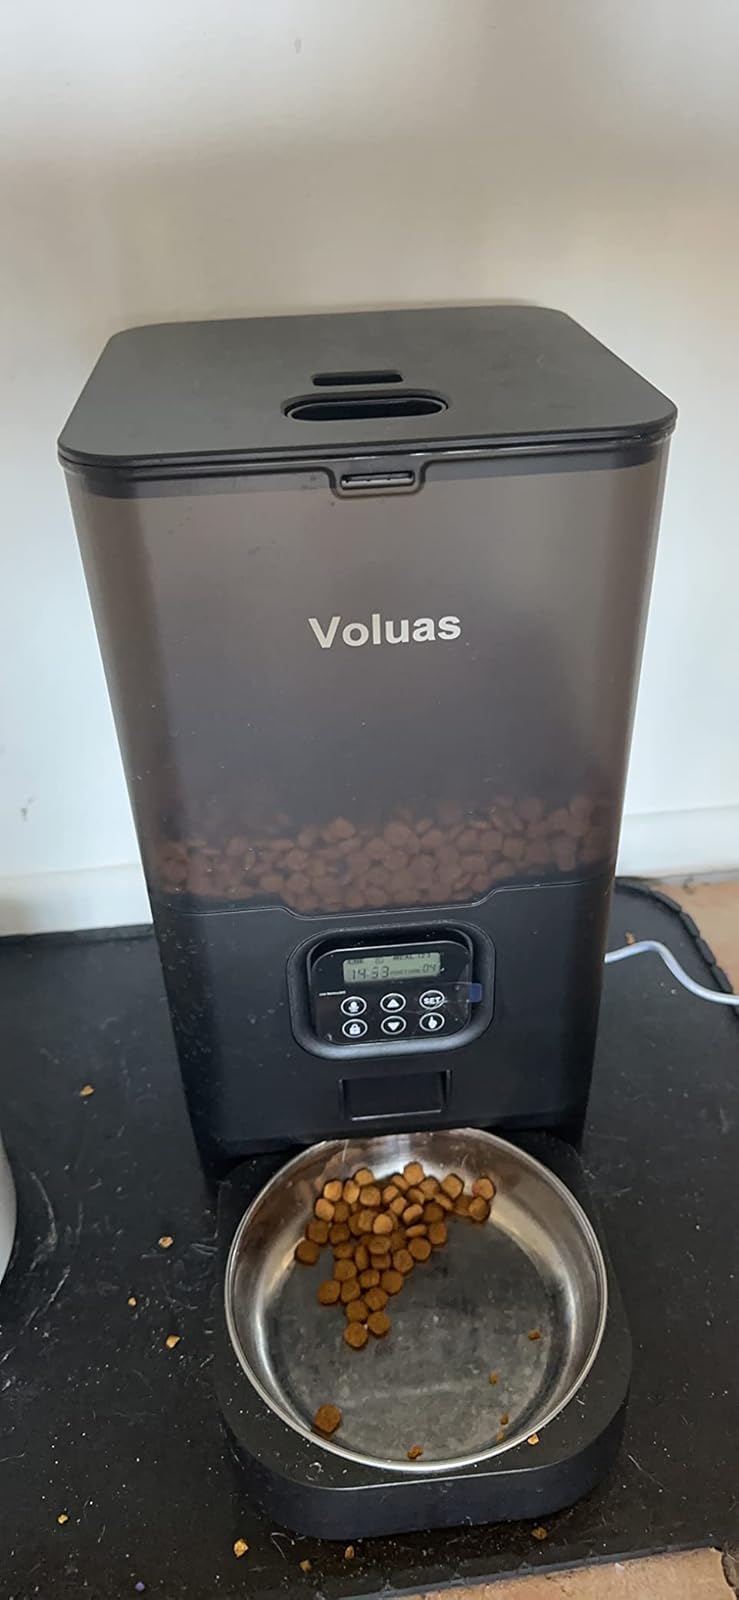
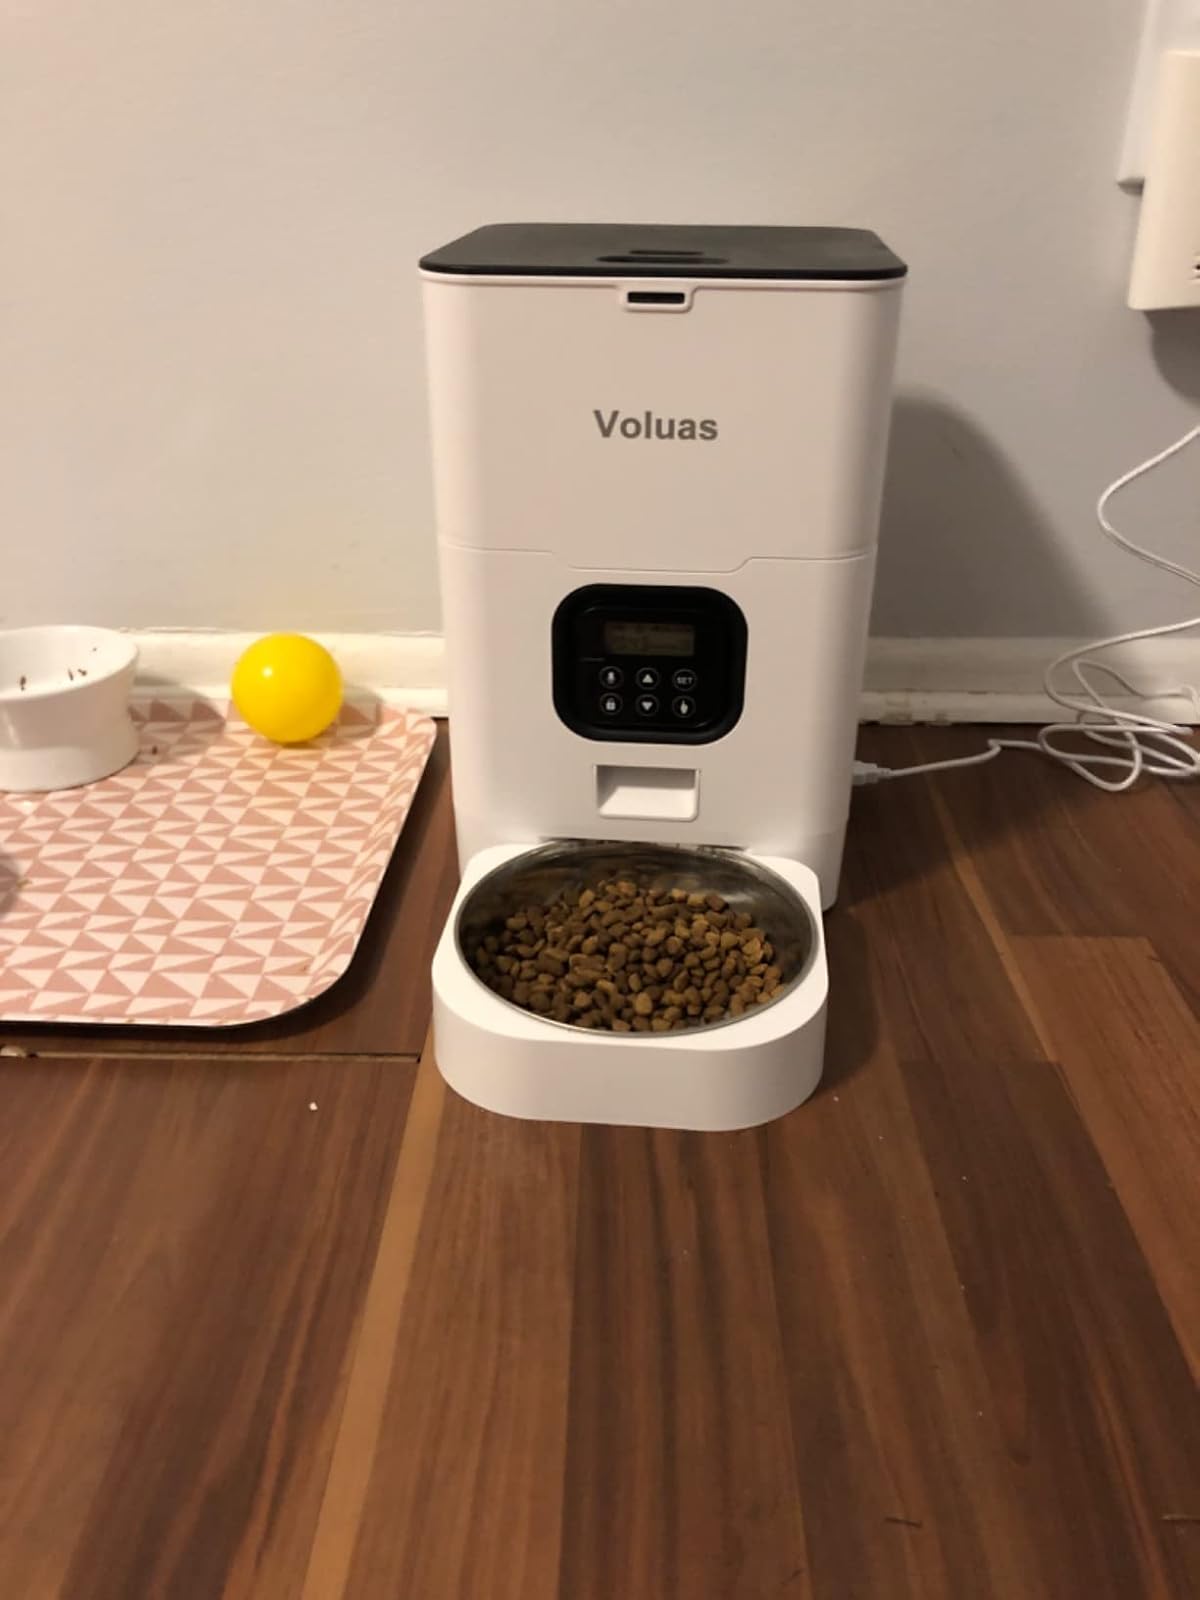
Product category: items_feeder
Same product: no